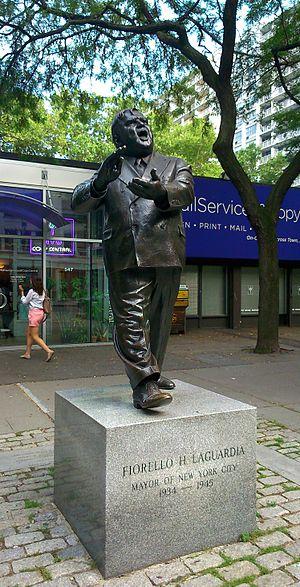
Statue de LaGuardia, maire de New York, au sud de Washington Square,
Fiorello Enrico La Guardia, né le 11 décembre 1882 à New York et mort le 20 septembre 1947 au même endroit, est un homme politique américain. Membre du parti républicain, il est représentant de New York puis maire de New York à trois reprises de 1934 à 1945, élu la première fois en 1933.